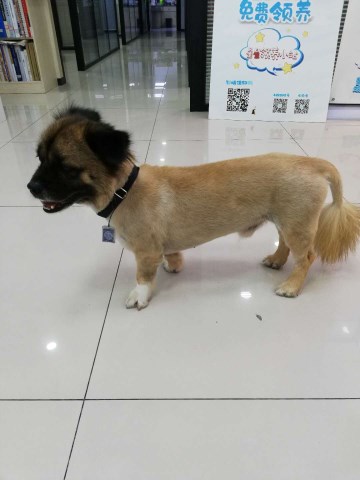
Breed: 480-n000125-Pekinese